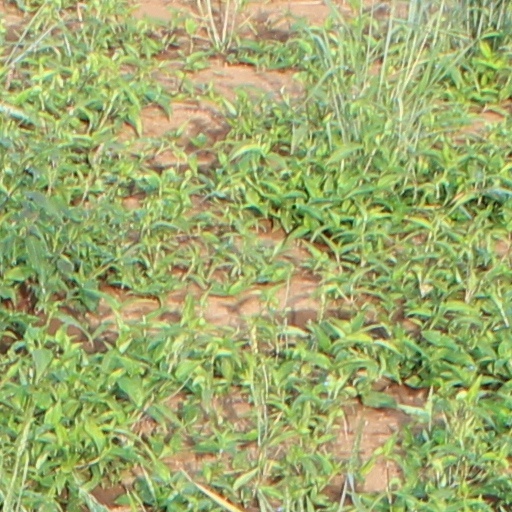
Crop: wheat